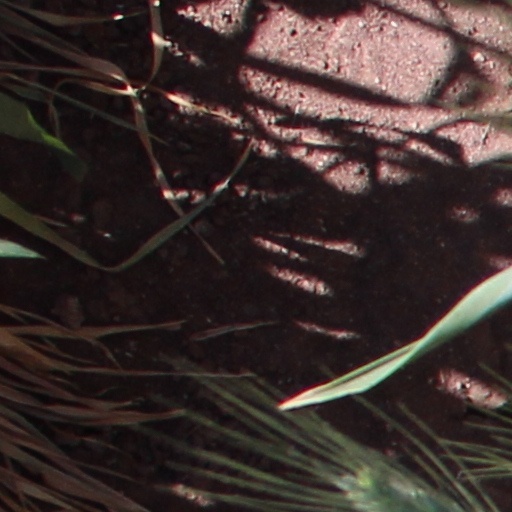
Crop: wheat